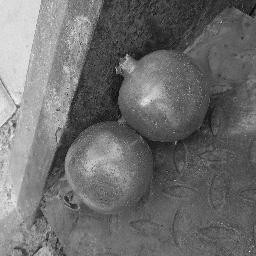
Fruit: Pomegranate
Quality: Good